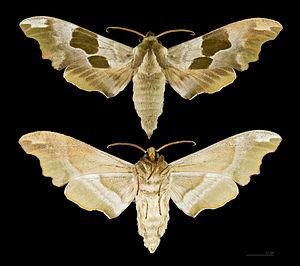
La tribu des Smerinthini regroupe des insectes lépidoptères de la famille des Sphingidae, de la sous-famille des Smerinthinae.
Le genre Mimas regroupe des insectes lépidoptères de la famille des Sphingidae, sous-famille des Smerinthinae et de la tribu des Smerinthini.